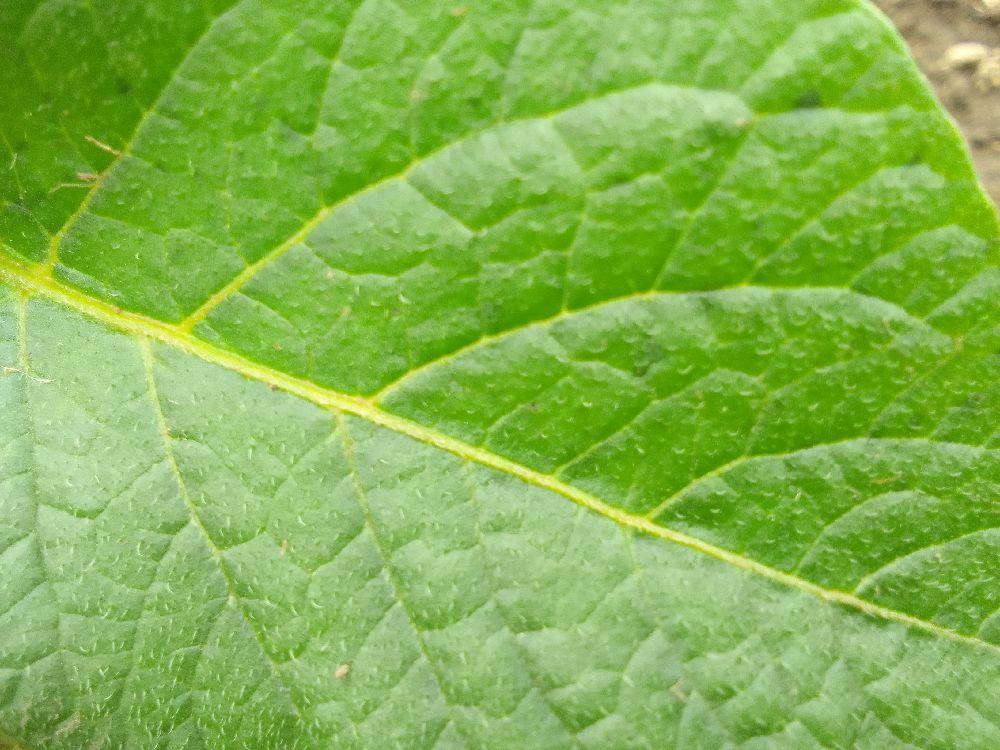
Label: Healthy